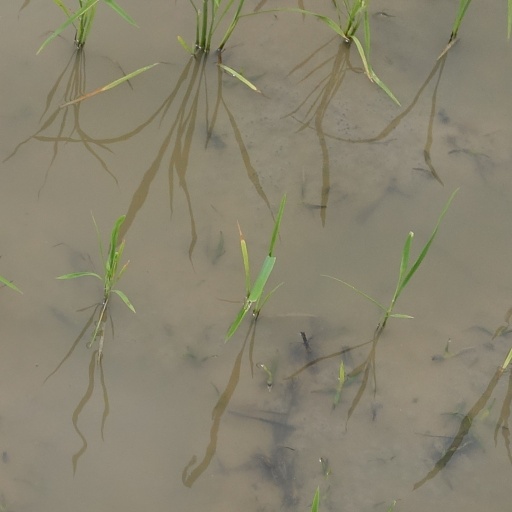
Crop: rice